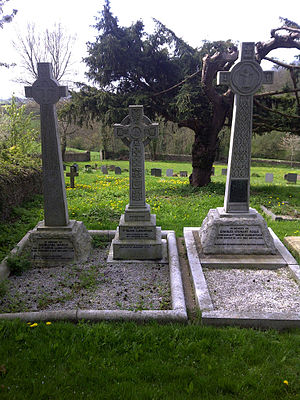
Charles Rolls / Billeder
Charles Stewart Rolls var en britisk bil- og flypionér. Sammen med Henry Royce grundlagde han Rolls-Royce-bilfabrikken. Han var den første brite, der omkom ved en flyulykke, da halen på hans Wright Flyer knækkede af under en flyveopvisning nær Bournemouth. Han blev 32 år gammel.